Disko Bay

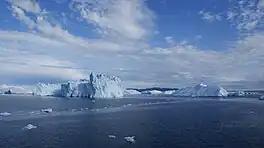
Icebergs in Disko Bay

Disko Bay is a large bay on the western coast of Greenland. The bay constitutes a wide southeastern inlet of Baffin Bay.